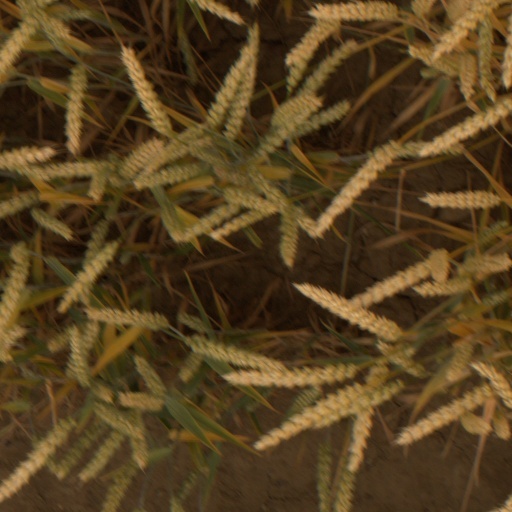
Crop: wheat